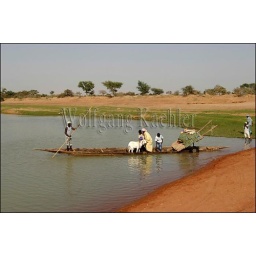
Mali, near djenne, bani river, sheep being put into pirogue (Canoe) To cross river